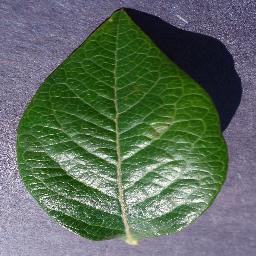
Label: Blueberry___healthy